Moniaive railway station

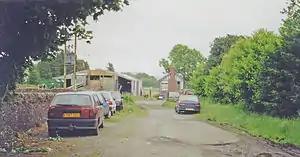
Site of the station in 2000

Moniaive railway station is the closed station terminus of the Cairn Valley Light Railway (CVR) branch, from Dumfries. It served the rural area of Moniaive in Dumfries and Galloway, Scotland.